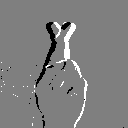
ASL letter: r